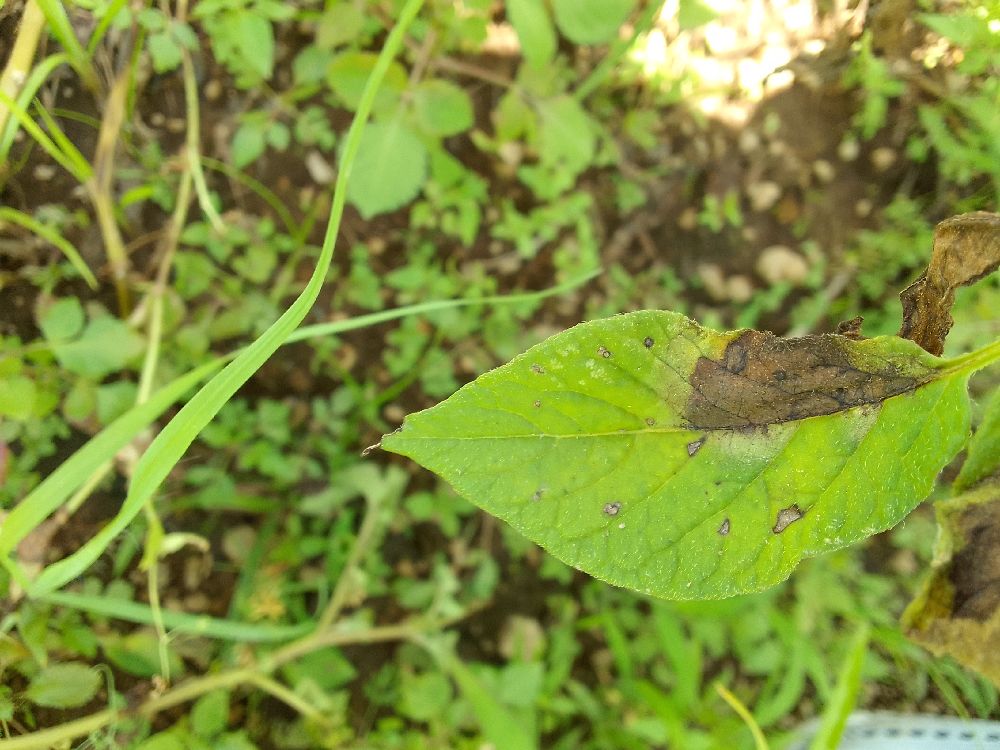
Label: Late blight